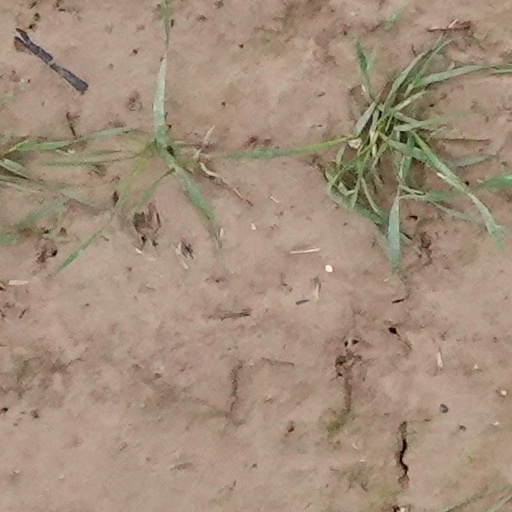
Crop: wheat